Gore Vidal: The United States of Amnesia

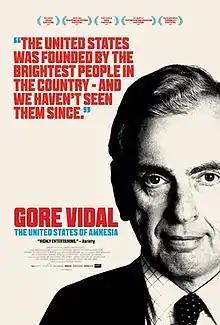
Film poster

Gore Vidal: The United States of Amnesia is a 2013 documentary film about the life and career of author Gore Vidal. It premiered at Tribeca Film Festival in 2013.